Kirby Miller

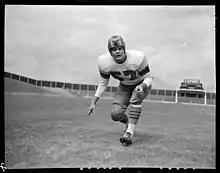
Miller in 1955

Donald Kirby Miller (born November 17, 1933) was a Canadian football player who played for the BC Lions. He played college football at the University of Texas.